OceanGate

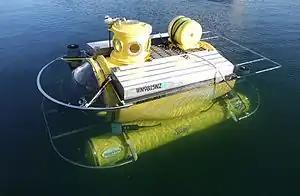
OceanGate submersible "Antipodes"

"Antipodes" is a steel-hulled submersible capable of reaching depths of , acquired by OceanGate in 2010. OceanGate transported its first paying customers in the vessel in 2010 off the coast of Catalina Island in California. The submersible was later contracted to expeditions to explore corals, lionfish populations in Florida, and a former oil rig in the Gulf of Mexico. By 2013 OceanGate had made over 130 dives with the vessel.